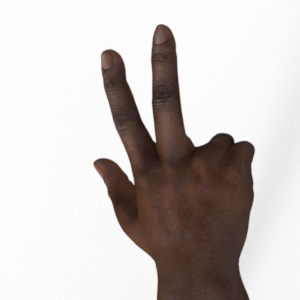
Label: scissors